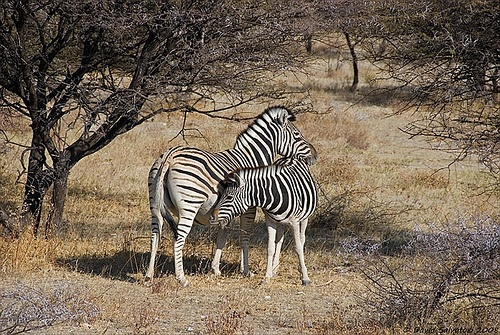
two zebras in a field beside trees
A group of zebra standing on to of a grass covered plain.
Two zebras standing among barren trees in a field
Two zebras standing around smelling each other.
Two zebras snuggling each other on a field.